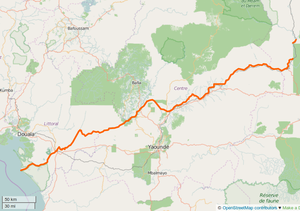
Cours de la Sanaga au Cameroun (OSM). This map was created from OpenStreetMap project data, collected by the community. This map may be incomplete, and may contain errors. Don't rely solely on it for navigation.
La Sanaga est l'un des principaux fleuves du Cameroun, également appelé Djerem dans son cours supérieur.